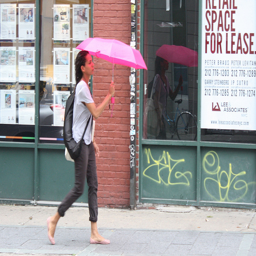
A very cute lady walking with a pink umbrella.
a woman is walking and carrying an umbrella
The women is carrying  a pink umbrella while walking
A woman with a pink umbrella walks past a storefront.
A person walking on a street with a umbrella.